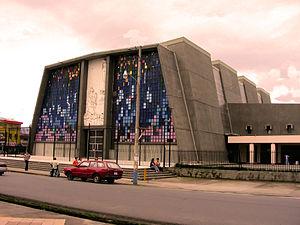
Église de Notre-Dame de la Guadeloupe, Guadeloupe, San Jose, Costa Rica